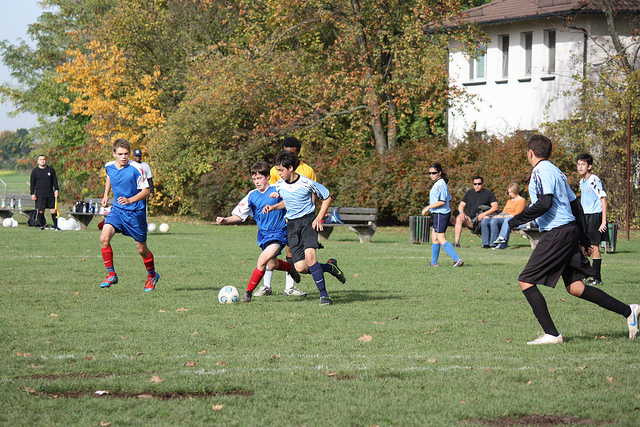
một nhóm những đứa trẻ đang đá bóng trên sân